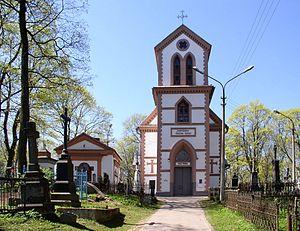
Cet article présente une liste des lieux de culte de la ville de Minsk.
53° 54′ 30″ N, 27° 30′ 14″ E